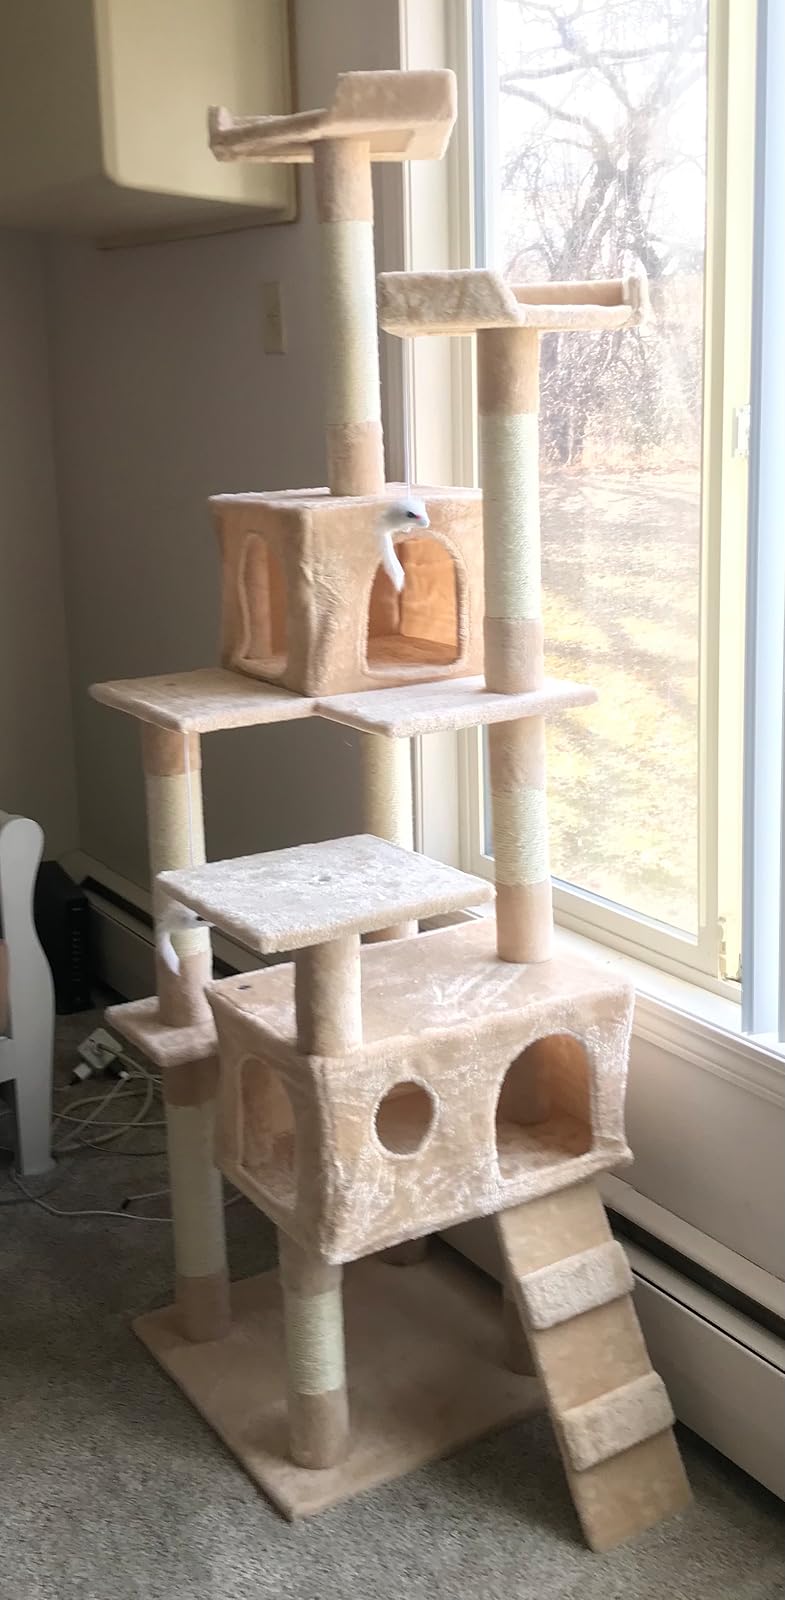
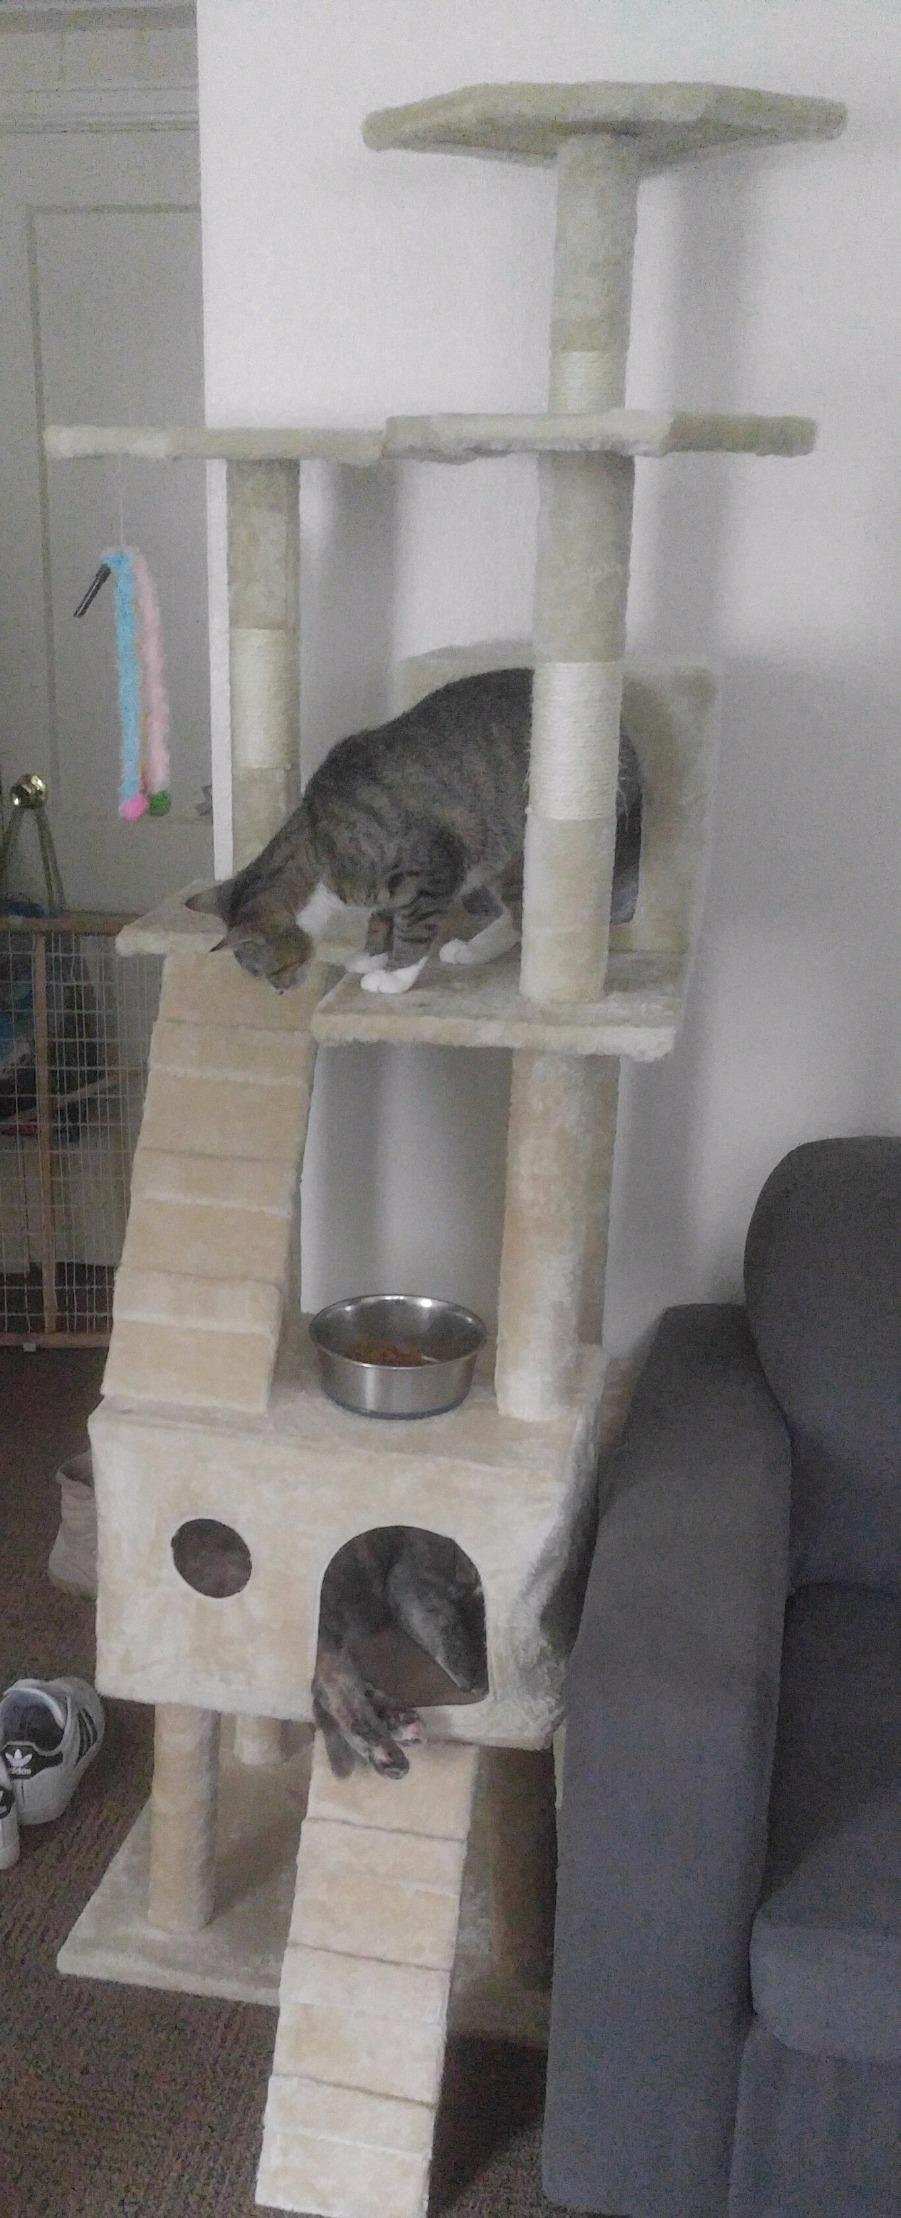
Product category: items_cat tree
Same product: no